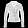
Label: Coat